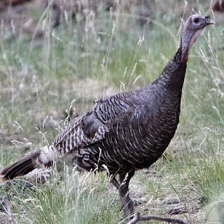
Species: WILD TURKEY
Scientific name: MELEAGRIS GALLOPAVO